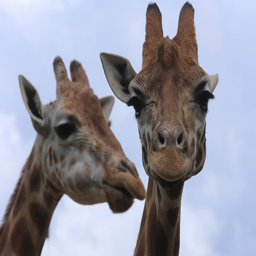
A couple of giraffe standing next to each other.
A close up of two zebra's looking at the camera.
Two giraffes with a blue sky and clouds behind them.
a couple of giraffes that are next to each other
There are two giraffes that are next to each other